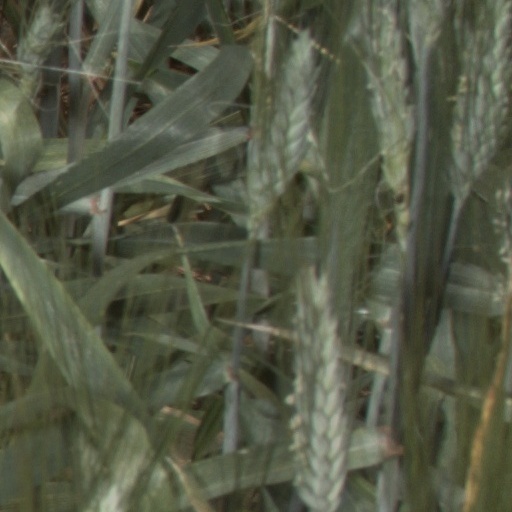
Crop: wheat